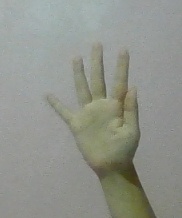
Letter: sheen